Waiapu River

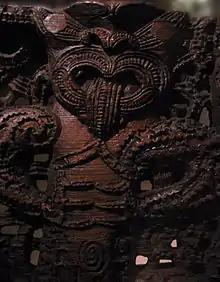
Paepae pātaka (threshold of a storehouse) in the Waiapu Valley

Māori settlement of the Waiapu Valley, surrounding the Waiapu River, was widespread until the 1880s. The river and valley are within the rohe (territory) of Ngāti Porou, and are of immense cultural, spiritual, economic, and traditional value to them. According to traditional beliefs, Ngāti Porou have had an undisturbed relationship with the river since the time of Māui, and the river serves to unite those who live on either side of it. The valley, which they call Te Riu o Waiapu, was a place where they could live, offering safe refuge during periods of war, and supplies of fresh water and various species of fish. In 1840, Ngāti Porou extensively cultivated the area around the river. The significance of the river is expressed in the following whakataukī or pepeha (sayings or proverbs):